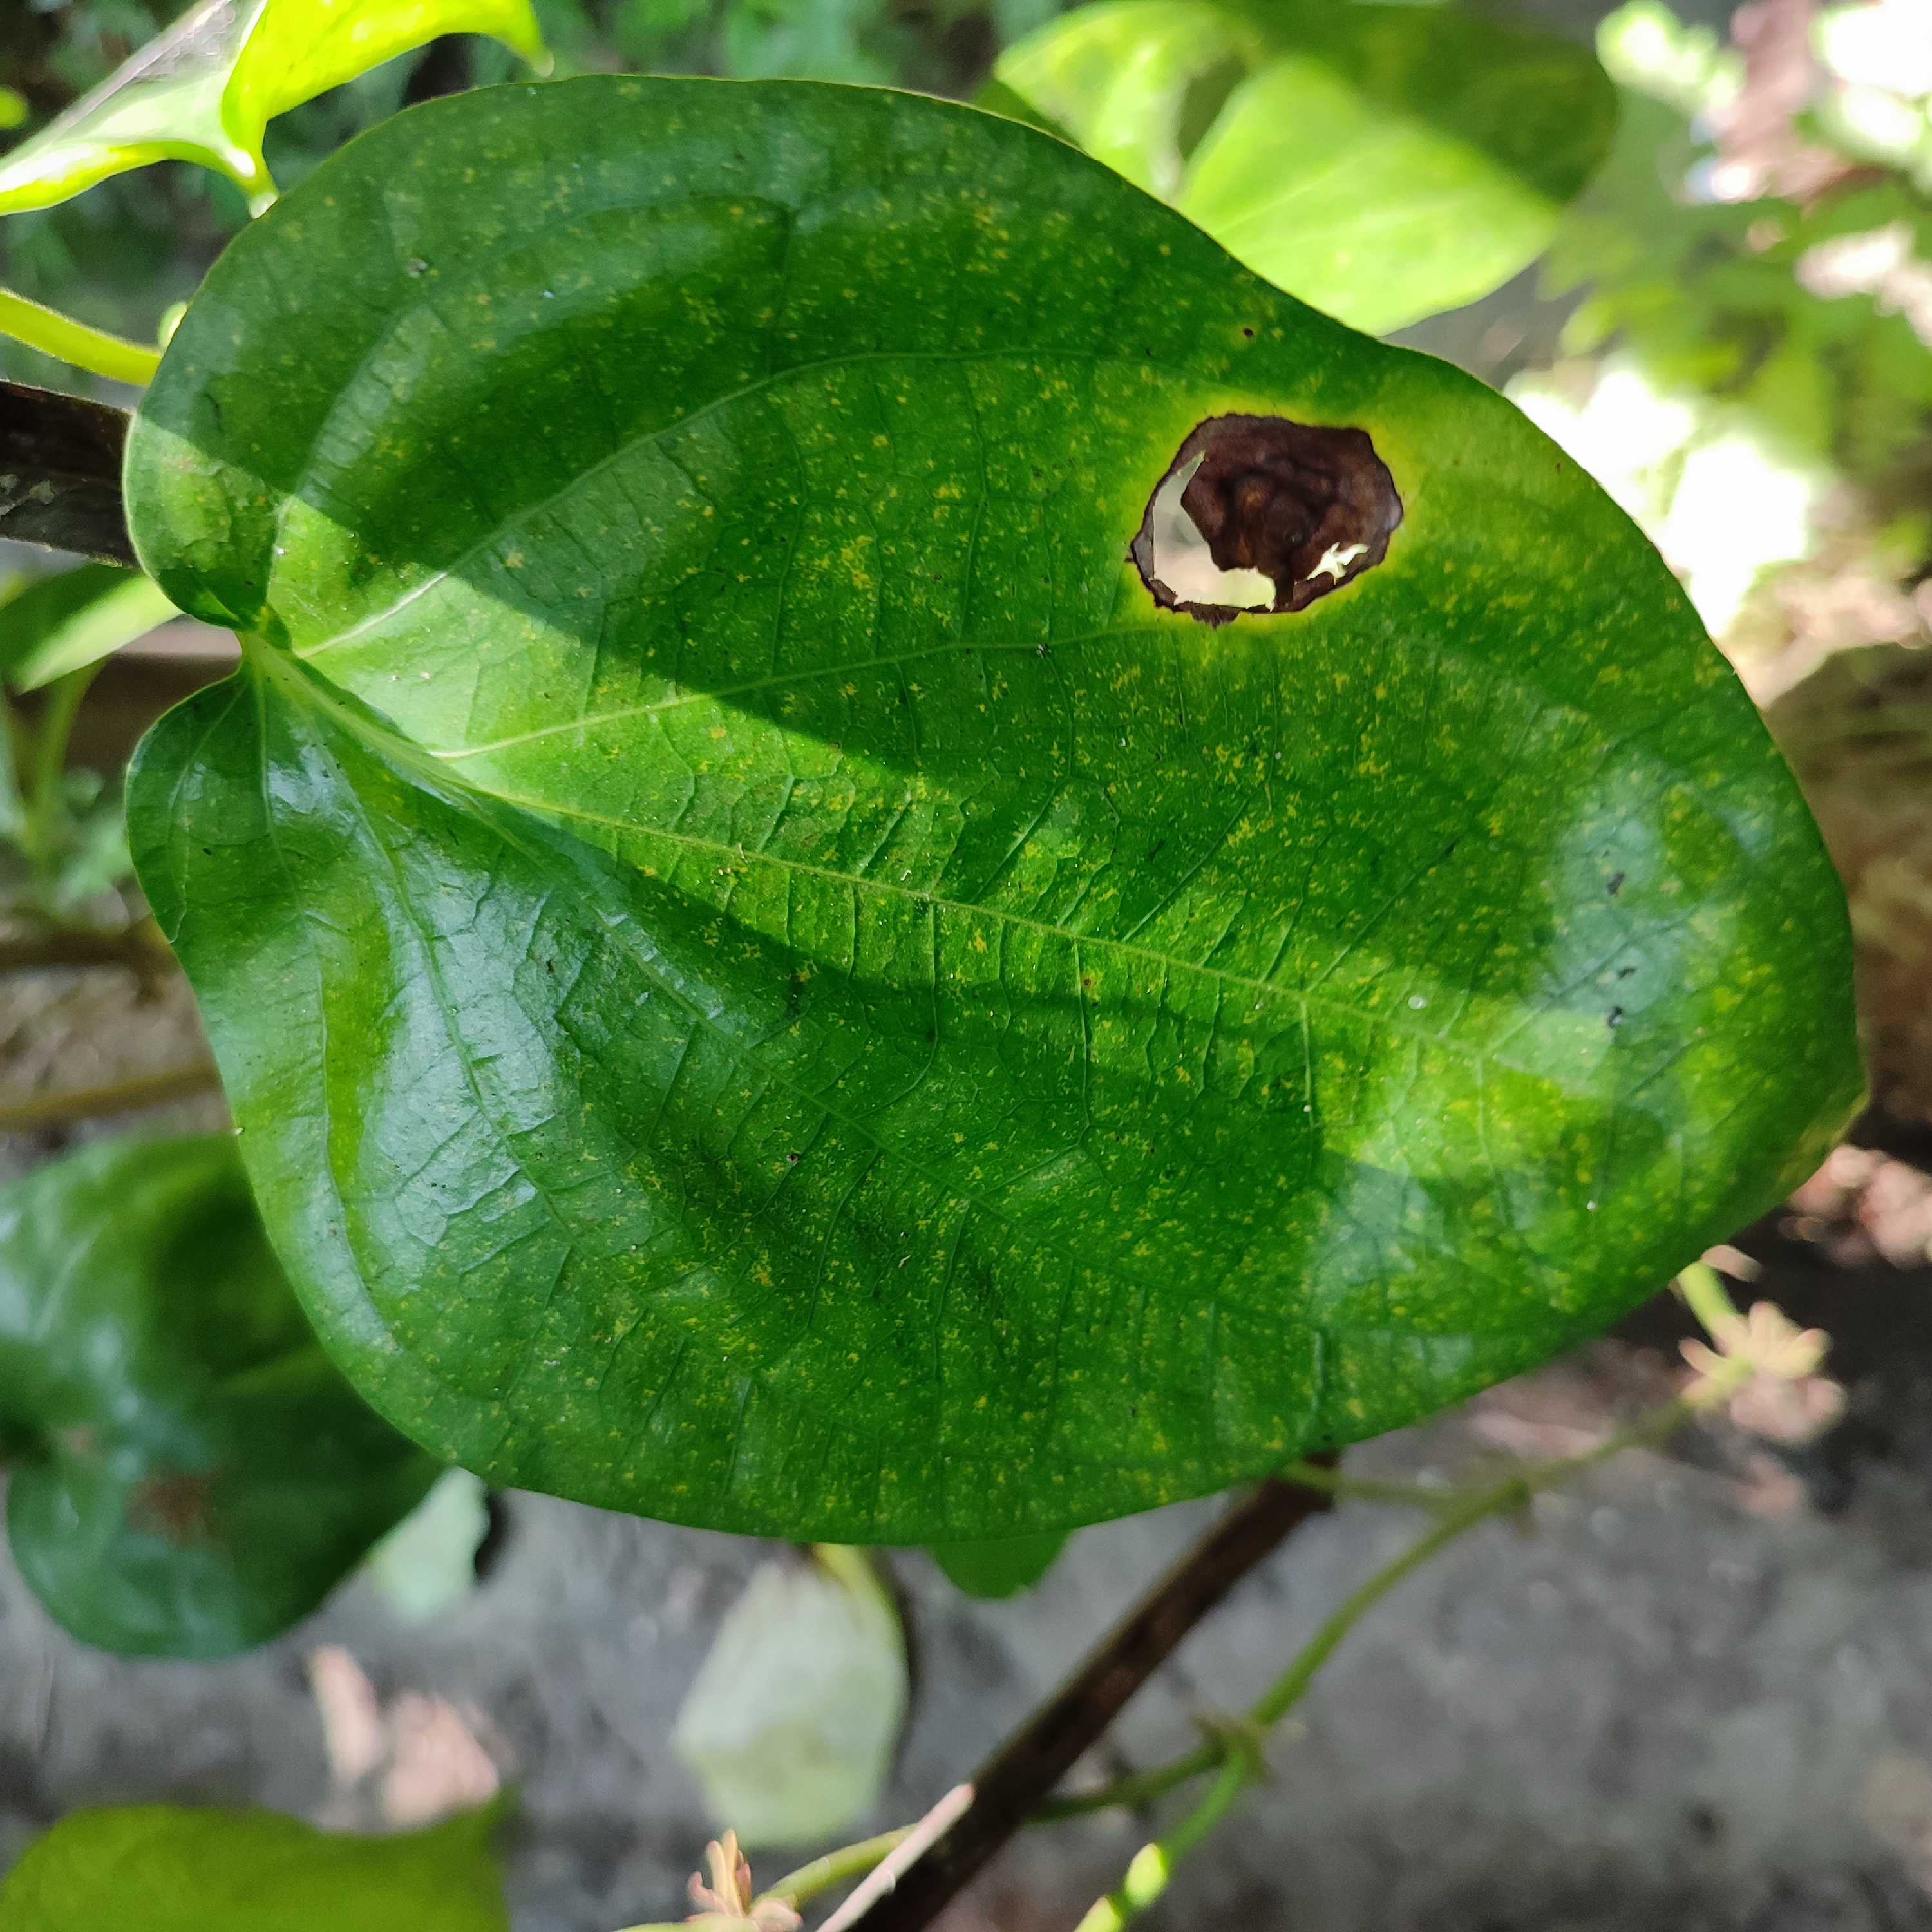
Label: Bacterial_Leaf_Disease